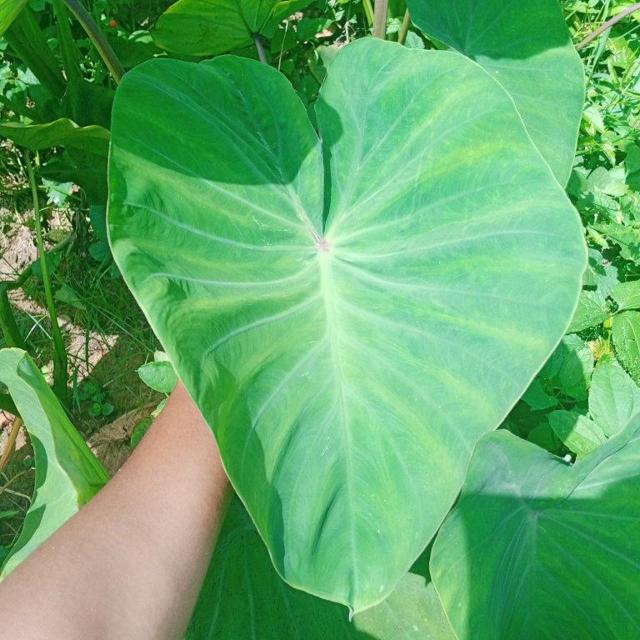
Label: Healthy